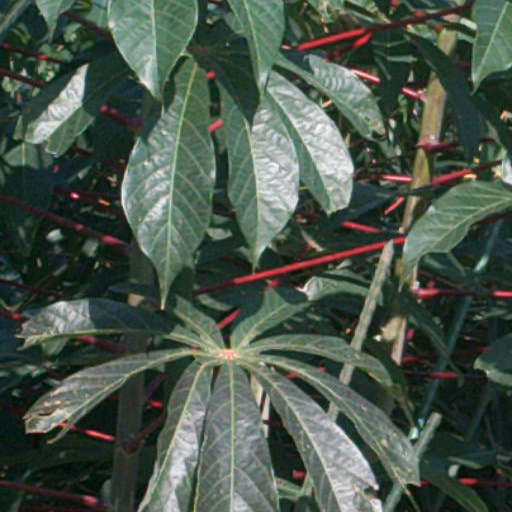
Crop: cassava